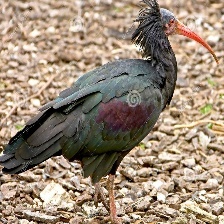
Species: BALD IBIS
Scientific name: GERONTICUS EREMITA